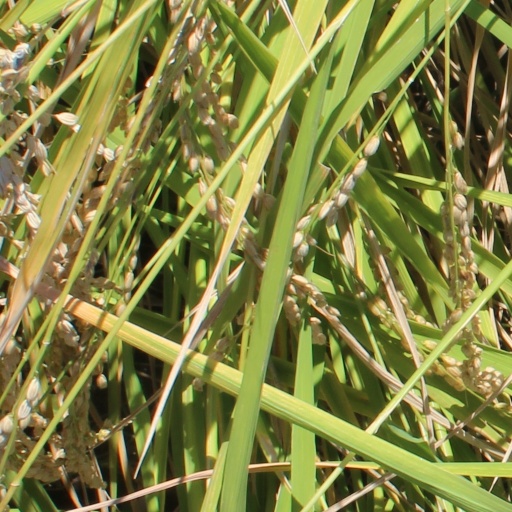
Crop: rice